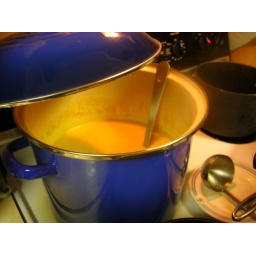
pumpkin soup in a blue pot